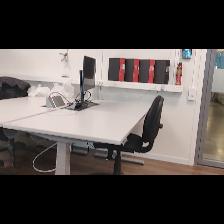
Label: NonHuman